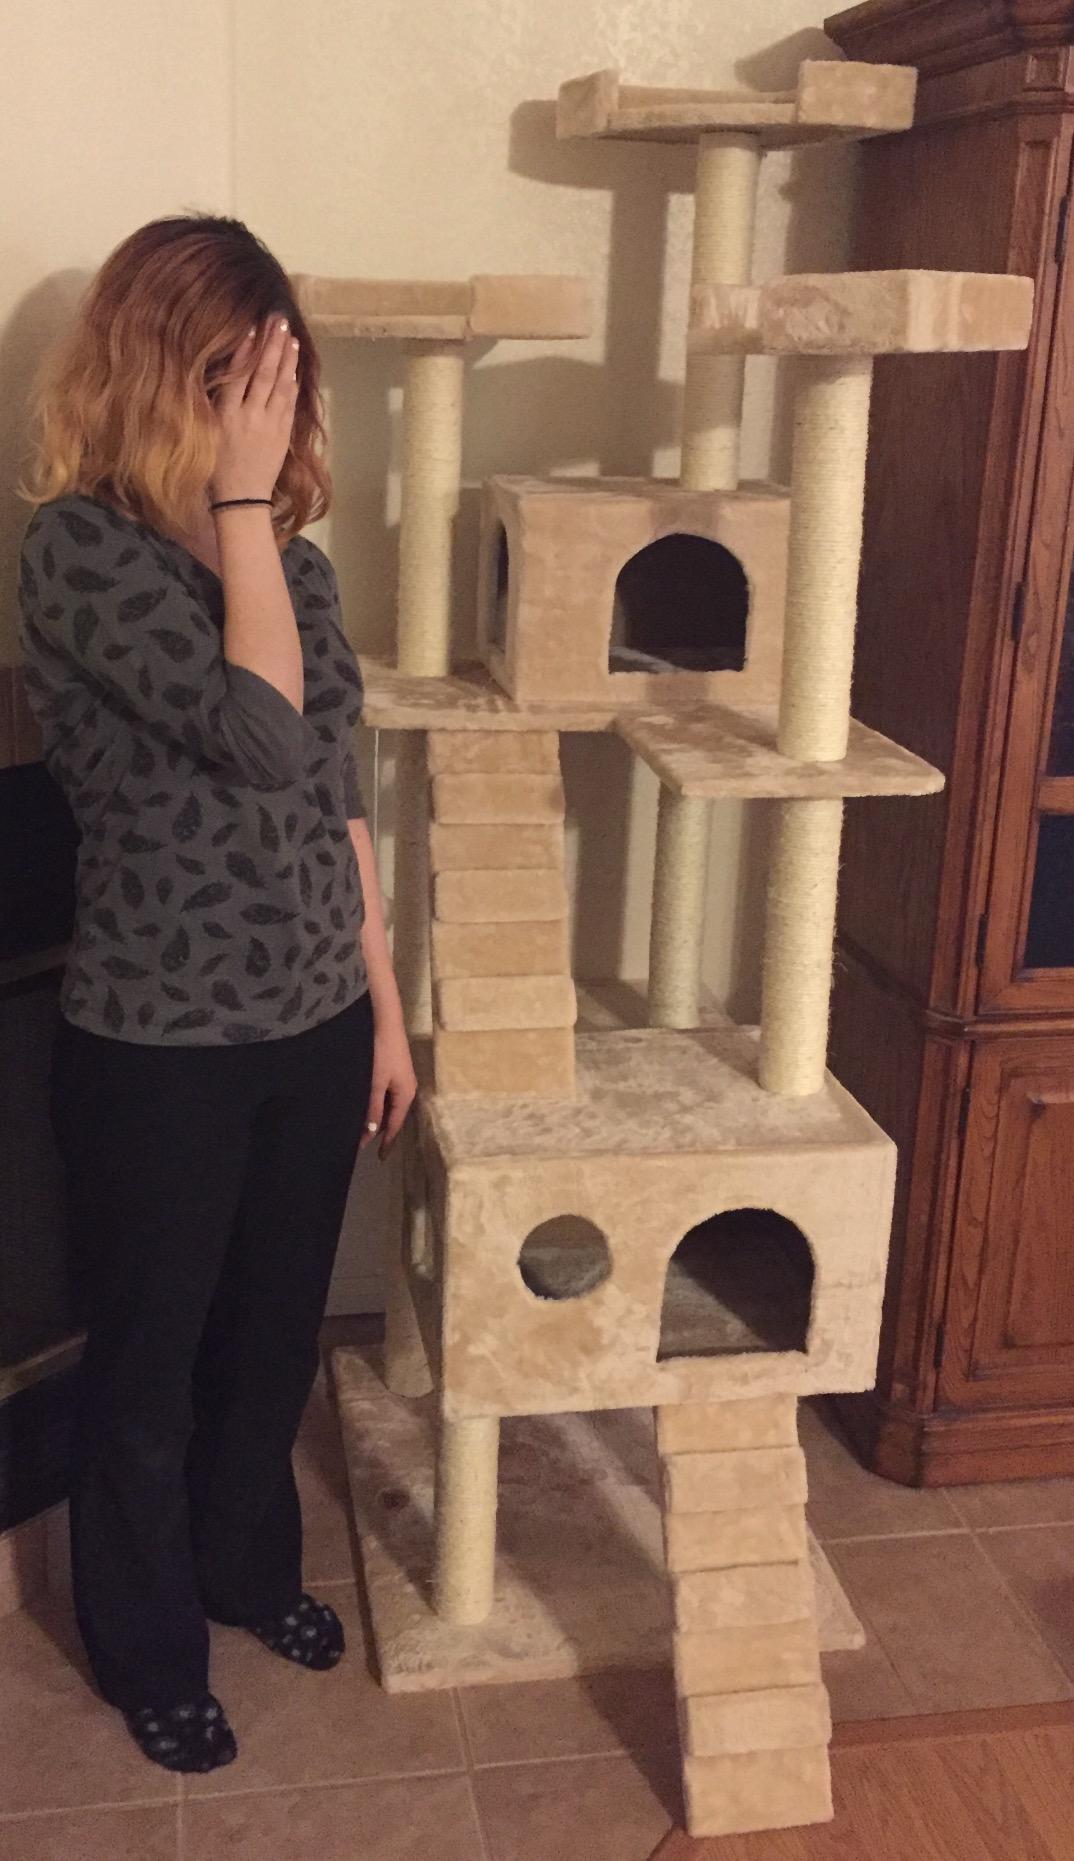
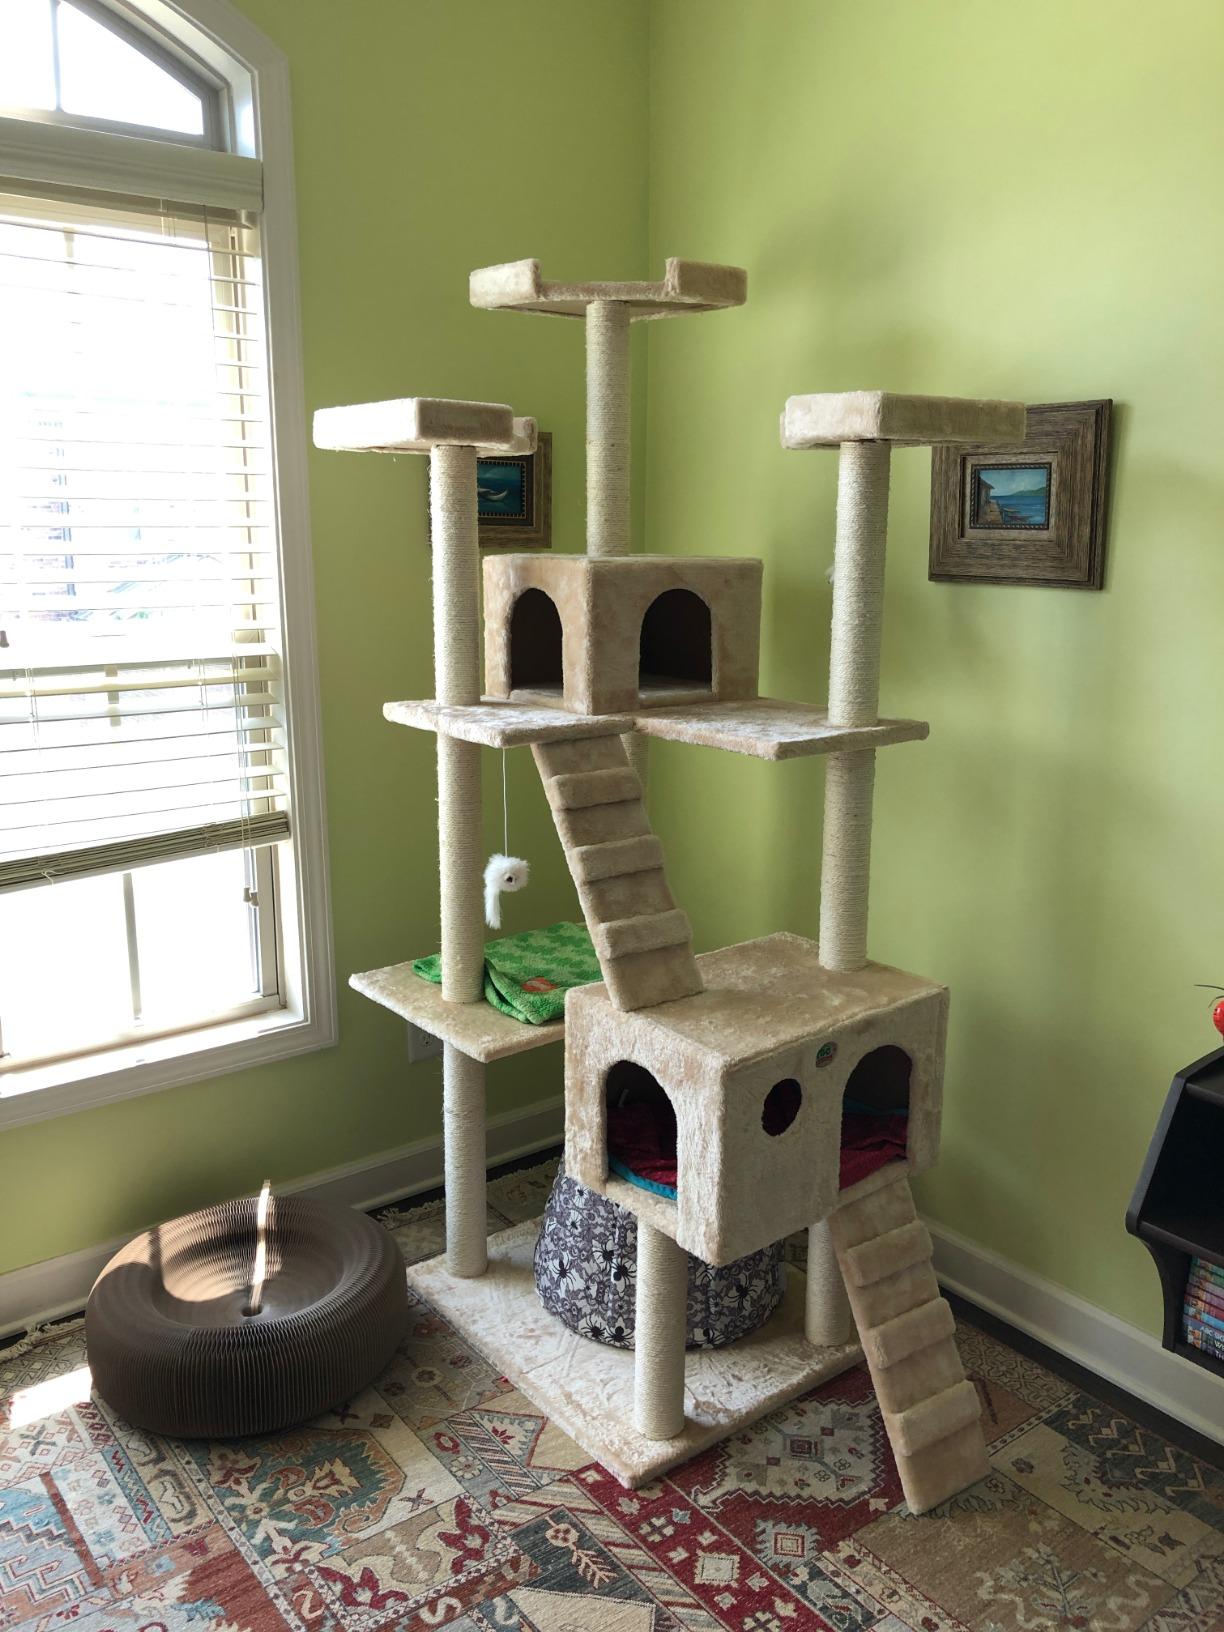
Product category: items_cat tree
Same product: yes